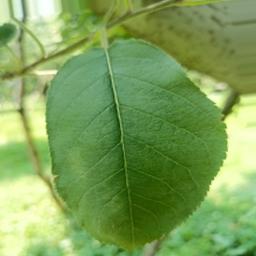
Label: Healthy